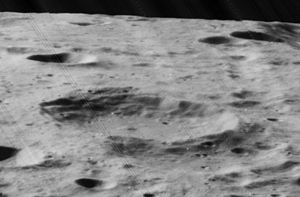
Artem'ev (månekrater)
Artem'ev er et nedslagskrater på Månen. Det befinder sig på Månens bagside og er opkaldt efter den sovjettiske raketingeniør Vladimir Artemyev.